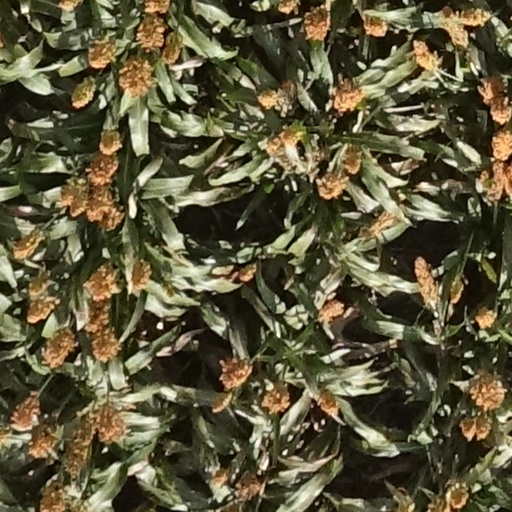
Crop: sorghum